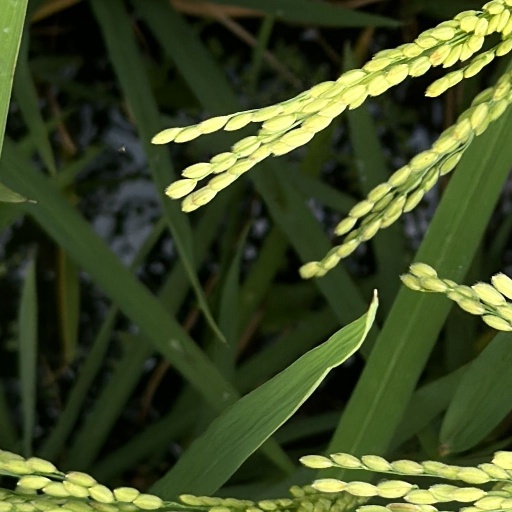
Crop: rice